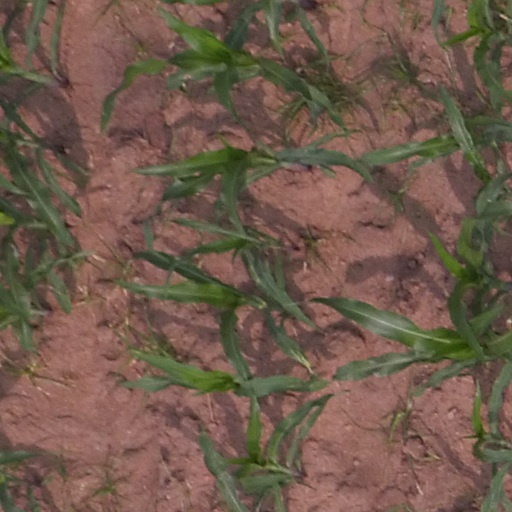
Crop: maize; corn